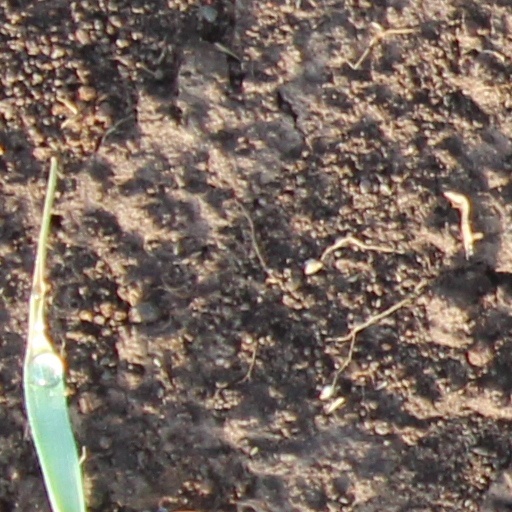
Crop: wheat